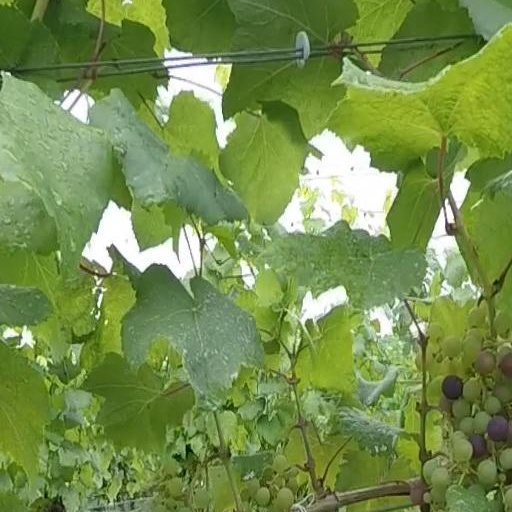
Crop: grape